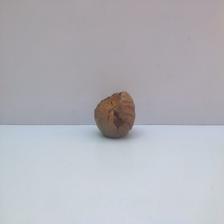
Size: Spoiled